Government of San Francisco

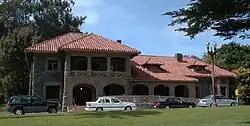
San Francisco Recreation & Parks Department

The legislative body is composed of the 11-member Board of Supervisors which acts as both a board of supervisors and a city council, with "[a]ll rights and powers of a City and County which are not vested in another officer or entity" by the charter. The Board of Supervisors is headed by a president and is responsible for passing laws and budgets. The members of the Board of Supervisors are elected as representatives of specific districts within the city.